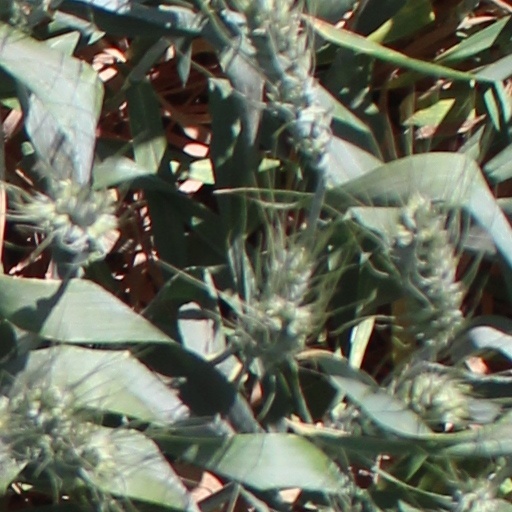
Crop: wheat